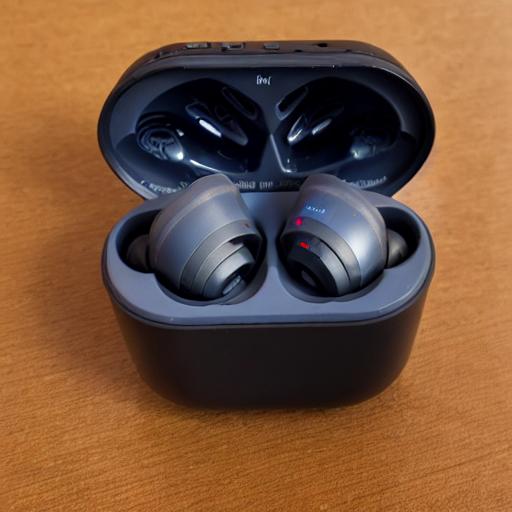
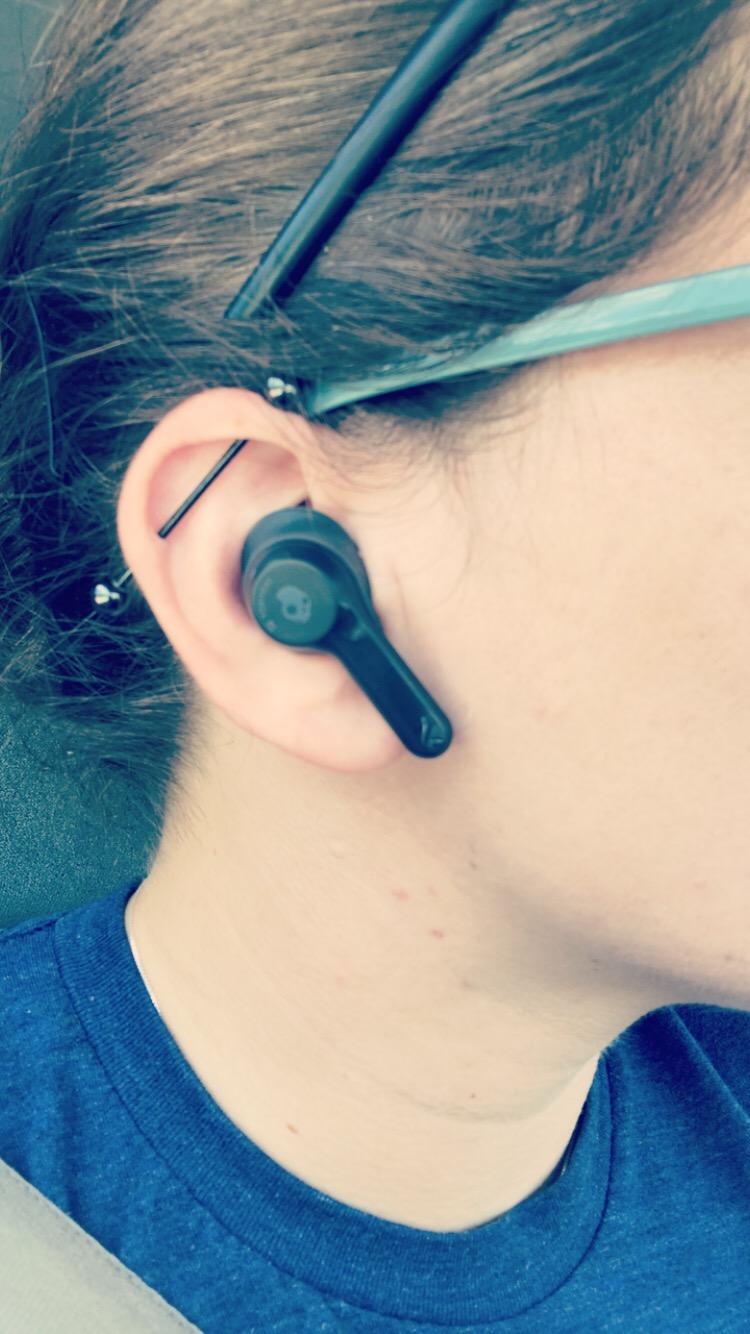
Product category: earbuds
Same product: no